Male Call

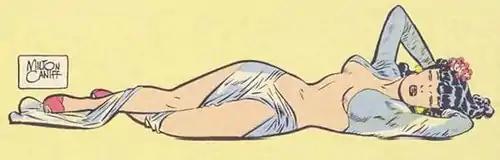
Milton Caniff's "Miss Lace", the central character of "Male Call". This later drawing by Caniff post-dates the strip, and is more risque than military censors would allow during "Male Call"'s original run.

Almost no details were offered about Miss Lace's backstory, and she even point-blank refused to divulge to anyone whether "Lace" was her first or last name. She traveled, and apparently lived with, an unnamed Asian maid who was a very occasionally recurring character; where Miss Lace came from or how she maintained her lifestyle was never addressed. It was strongly implied, however, that Miss Lace was quasi-magical, a fantasy willed to life to help American soldiers win the war. Particularly sympathetic to enlisted men, she could suddenly appear at dances or in trenches, and was seemingly impervious to the realities of combat or of war material shortages. In the final strip, published after the war, Miss Lace left a note saying her mission was accomplished. She then simply vanished, never to be seen again.